Sir William Cope, 2nd Baronet

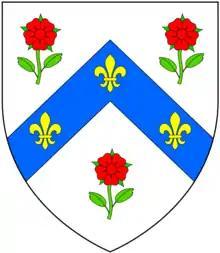
Arms of Cope of Hanwell Castle

Sir William Cope, 2nd Baronet (1577 Hanwell, Oxfordshire - 2 August 1637) was an English politician who sat in the House of Commons at various times between 1604 and 1625.